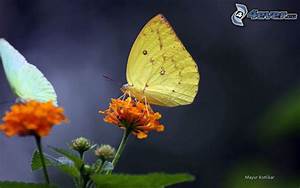
Label: farfalla